National and regional identity in Spain

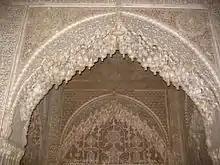
Arab architecture in the Alhambra palace, Granada

La Rioja is situated on the border of Castile, Aragon and the Basque Country, along the River Ebro, contrasting with its neighbours in its intensive agriculture. It is predominantly Castilian, but has a Basque minority. On the establishment of Autonomous Communities the Basques wanted to join the Basque Country and some Castilians wanted to join Castile. They were unable to agree, and even Castilians were hesitant to join Old Castile for economic (agricultural) reasons. Therefore, although there had previously been little regionalist sentiment, the inhabitants voted to establish a separate Autonomous Community.